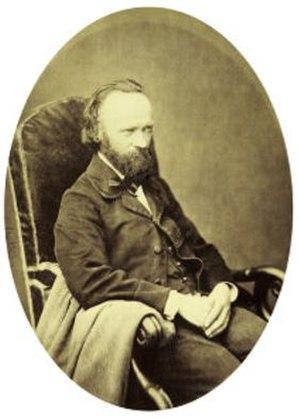
Jacques Guiaud, né le 17 mai 1810 à Chambéry et mort le 24 avril 1876 à Paris, est un peintre français.